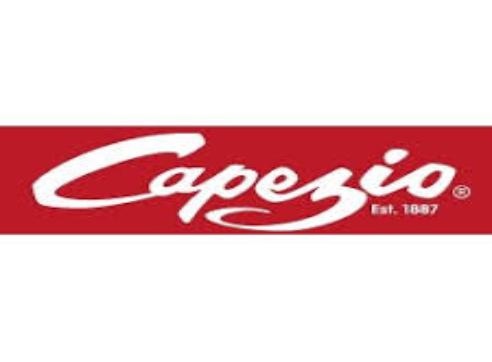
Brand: Capezio
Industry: Clothes